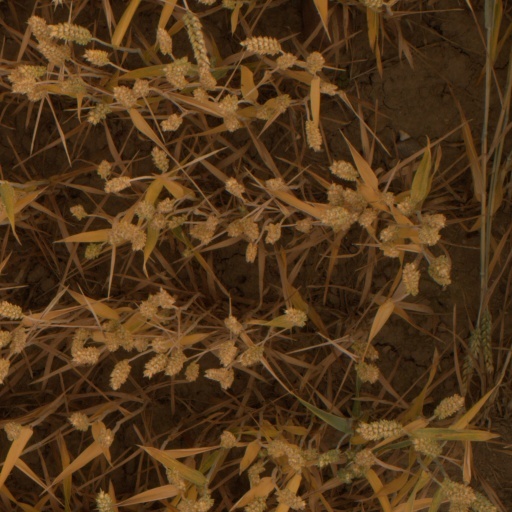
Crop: wheat